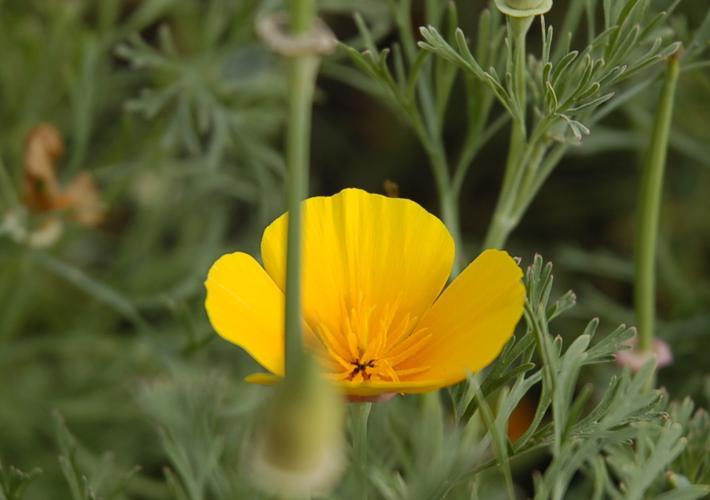
Label: californian poppy